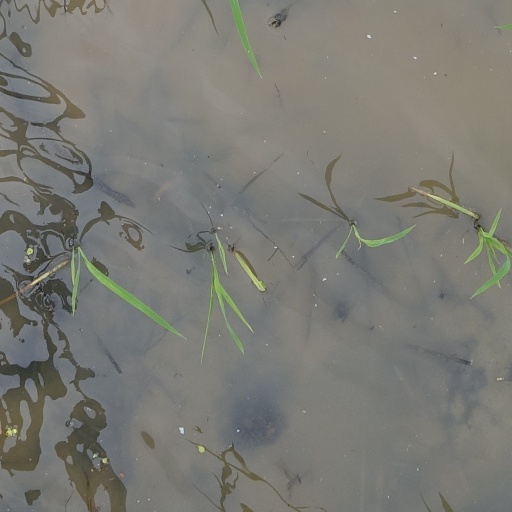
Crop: rice